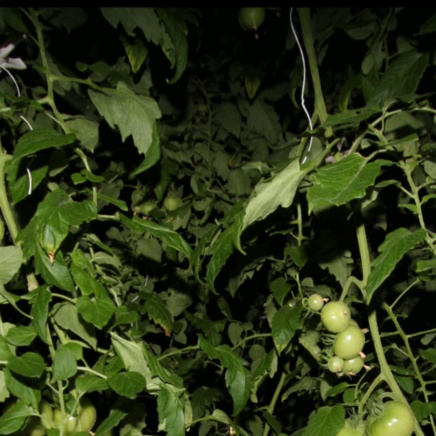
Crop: tomato